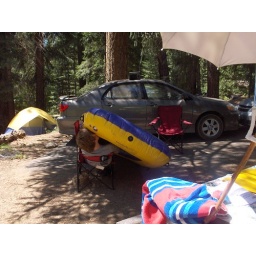
zach sitting in a chair blowing up the boat too bad there wasnt any oars!